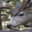
Label: deer